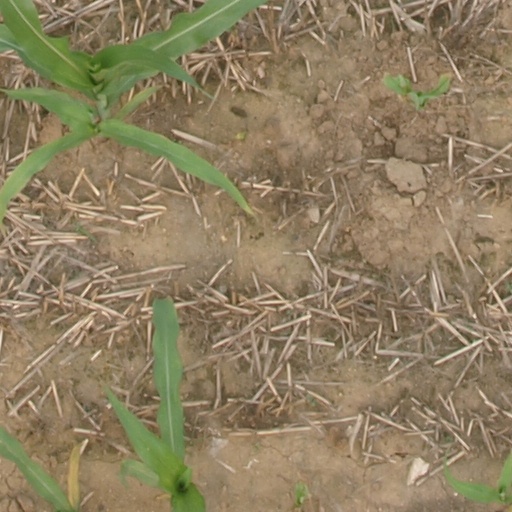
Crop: maize; corn